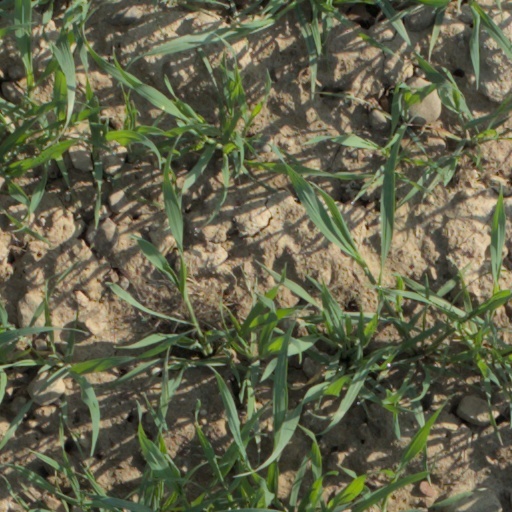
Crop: wheat